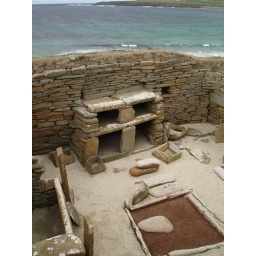
A house in Skara Brae with the beach behind